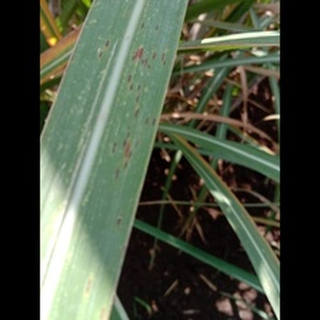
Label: sugarcane_rust